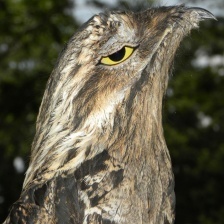
Species: GREAT POTOO
Scientific name: NYCTIBIUS GRANDIS